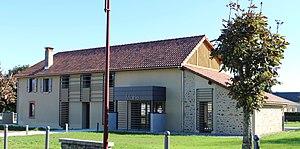
Mairie de Cantaous (Hautes-Pyrénées)
Cantaous est une commune française située dans le département des Hautes-Pyrénées, en région Occitanie.